Taiwan and weapons of mass destruction

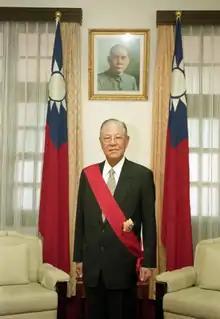
Former ROC President Lee Teng-hui

Since the end of the nuclear weapons program the “Nuclear Card” has played an important part in Taiwan's relationship with both the United States and China.